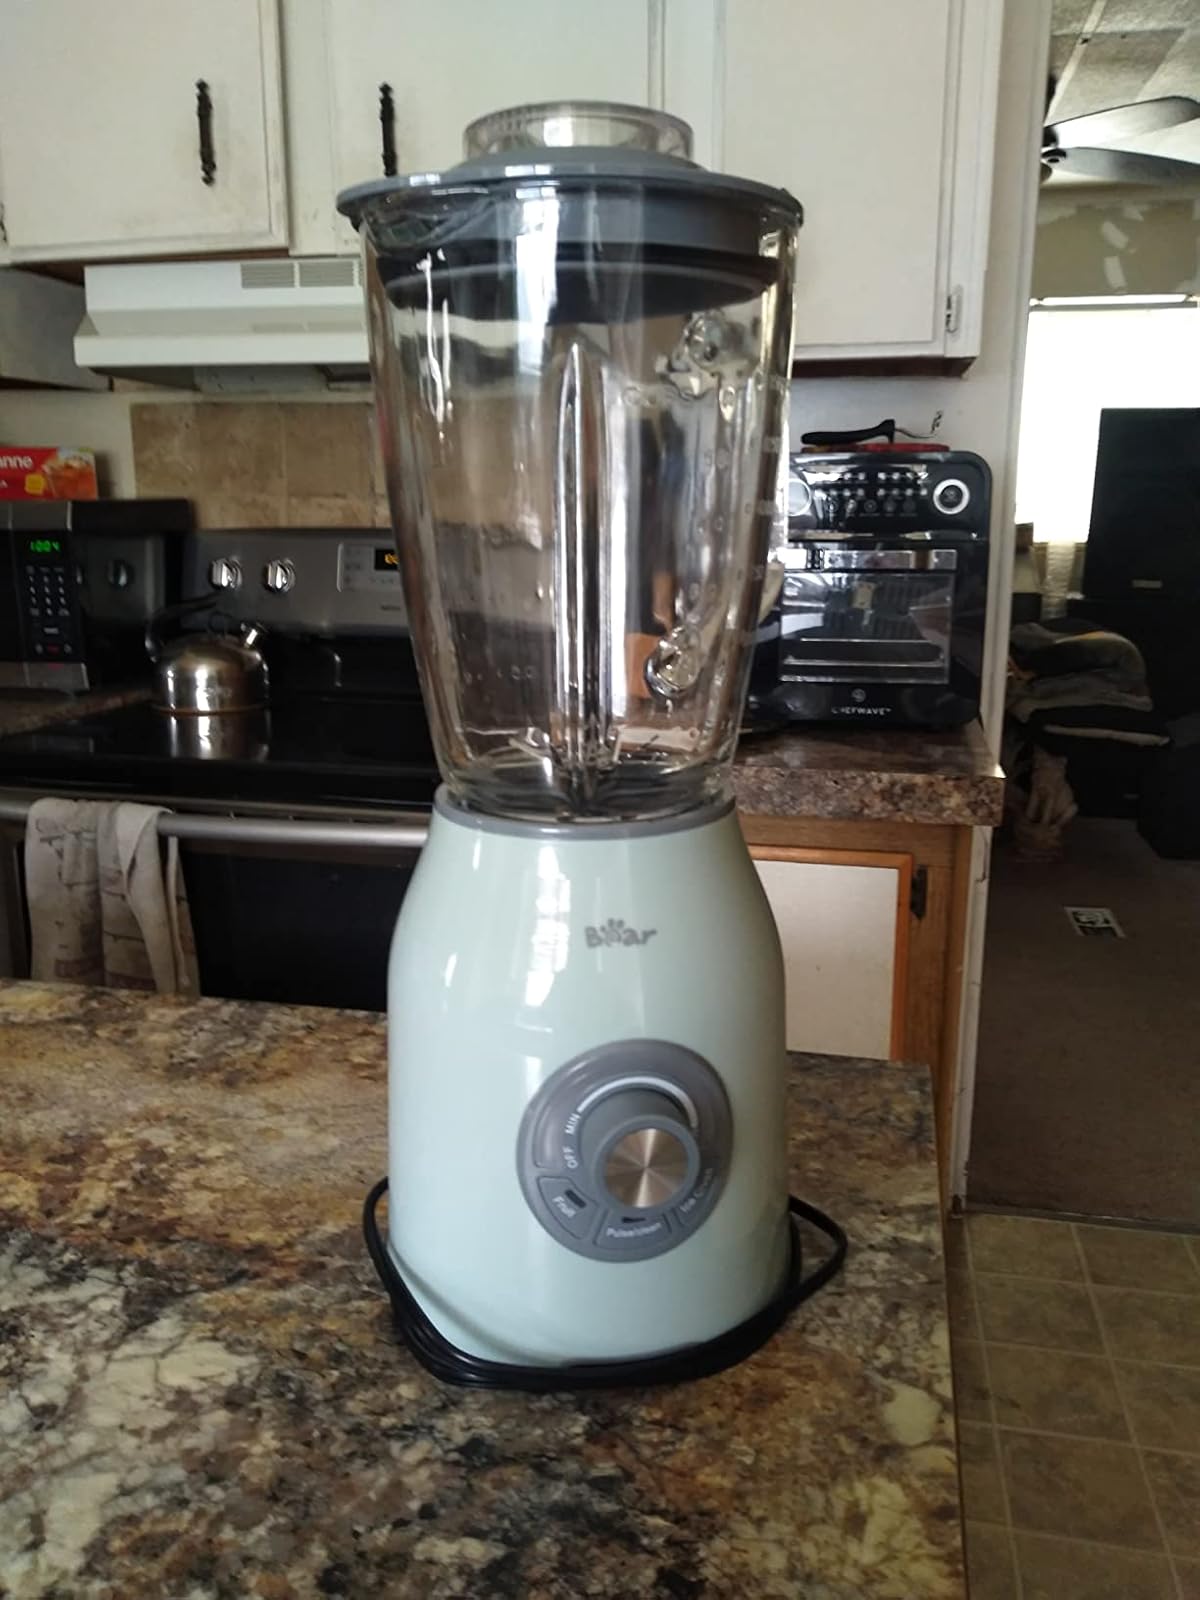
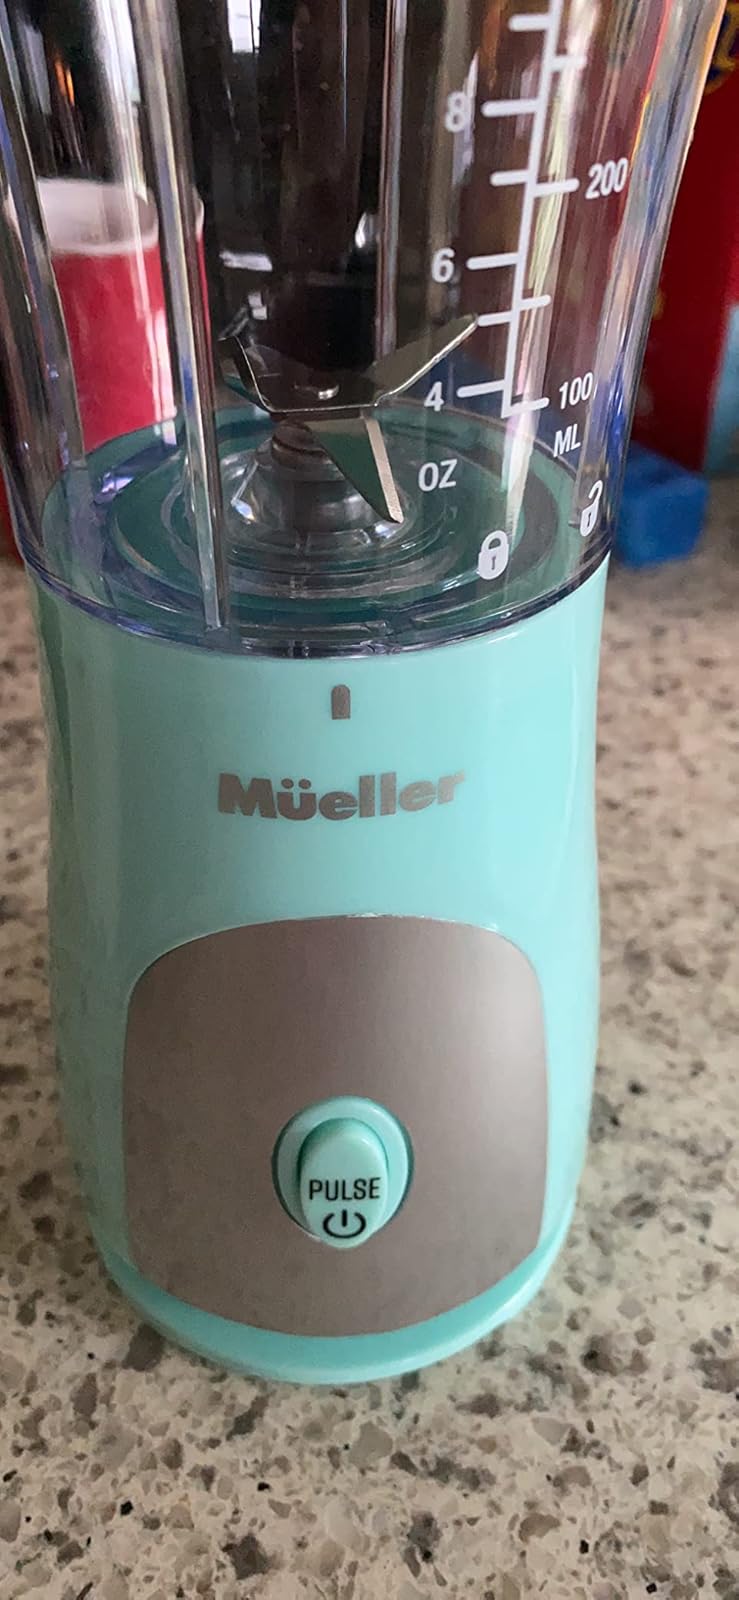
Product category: items_blender
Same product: no